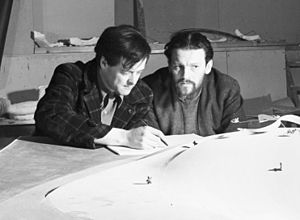
Egon Møller-Nielsen
Egon Møller-Nielsen sammen med arkitekt Ralph Erskine (til venstre) i Møller-Nielsens atelier.
Egon Møller-Nielsen var en dansk-svensk arkitekt og billedhugger.